Andretti curse

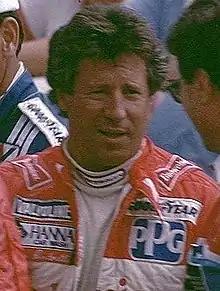
Andretti in 1984

1984: On his first qualifying lap, Mario set a one-lap track record, and appeared on his way to a front row starting position. On the fourth and final qualifying lap, his car quit coming off of turn four, and he coasted across the finish line. His average speed dropped to 6th on the starting grid, and he would line up behind his son Michael. On race day, Mario was in contention to win most of the afternoon, but a broken exhaust pipe was causing his engine to lose rpms. On lap 154, he came into the pits for a routine stop, but Josele Garza cut in front of him down the pit lane. The two cars made contact, and damaged Mario's nose cone. The car was too damaged to continue, and he was out of the race (17th finishing position).